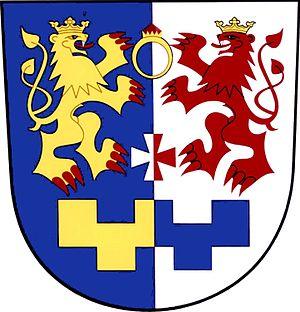
Bílé Poličany est une commune du district de Trutnov, dans la région de Hradec Králové, en République tchèque. Sa population s'élevait à 163 habitants en 2018.